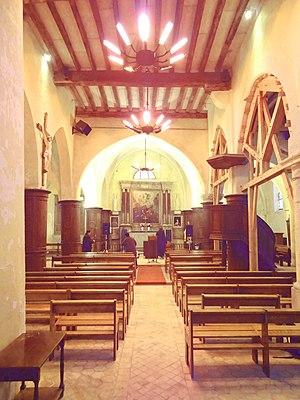
Intérieur de l'église - voir titre.
L'église Sainte-Geneviève est une église catholique paroissiale située à Puiseux-en-France, dans le Val-d'Oise, en France. Mentionnée pour la première fois en 1119, elle a été reconstruite plusieurs fois. L'édifice actuel est d'un style gothique rustique, ne permettant pas une datation précise. Son plan est rectangulaire, à trois vaisseaux, et mesure cinq travées de longueur. Les trois premières travées correspondent à la nef et ses bas-côtés, et sont simplement plafonnées de bois. La première travée du bas-côté nord est la base du clocher, et sert de porche. Les deux dernières travées correspondent au sanctuaire et ses deux chapelles latérales, et ont été voûtées d'ogives à la Renaissance. Cependant, on trouve un chapiteau gothique flamboyant à l'entrée du chœur, à droite, et des chapiteaux Renaissance n'existent qu'au début de la nef, au sud, et dans la chapelle latérale nord, dédiée à Sainte-Geneviève. La chapelle latérale sud, dédiée à la Vierge Marie, a été reprise à la période moderne, de même que toutes les fenêtres du côté sud et l'unique baie occidentale.